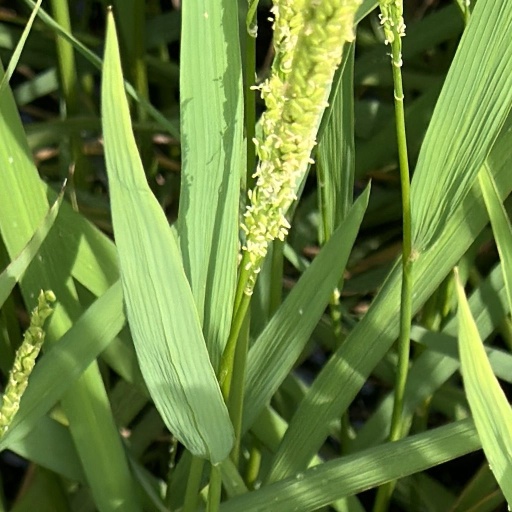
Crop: rice